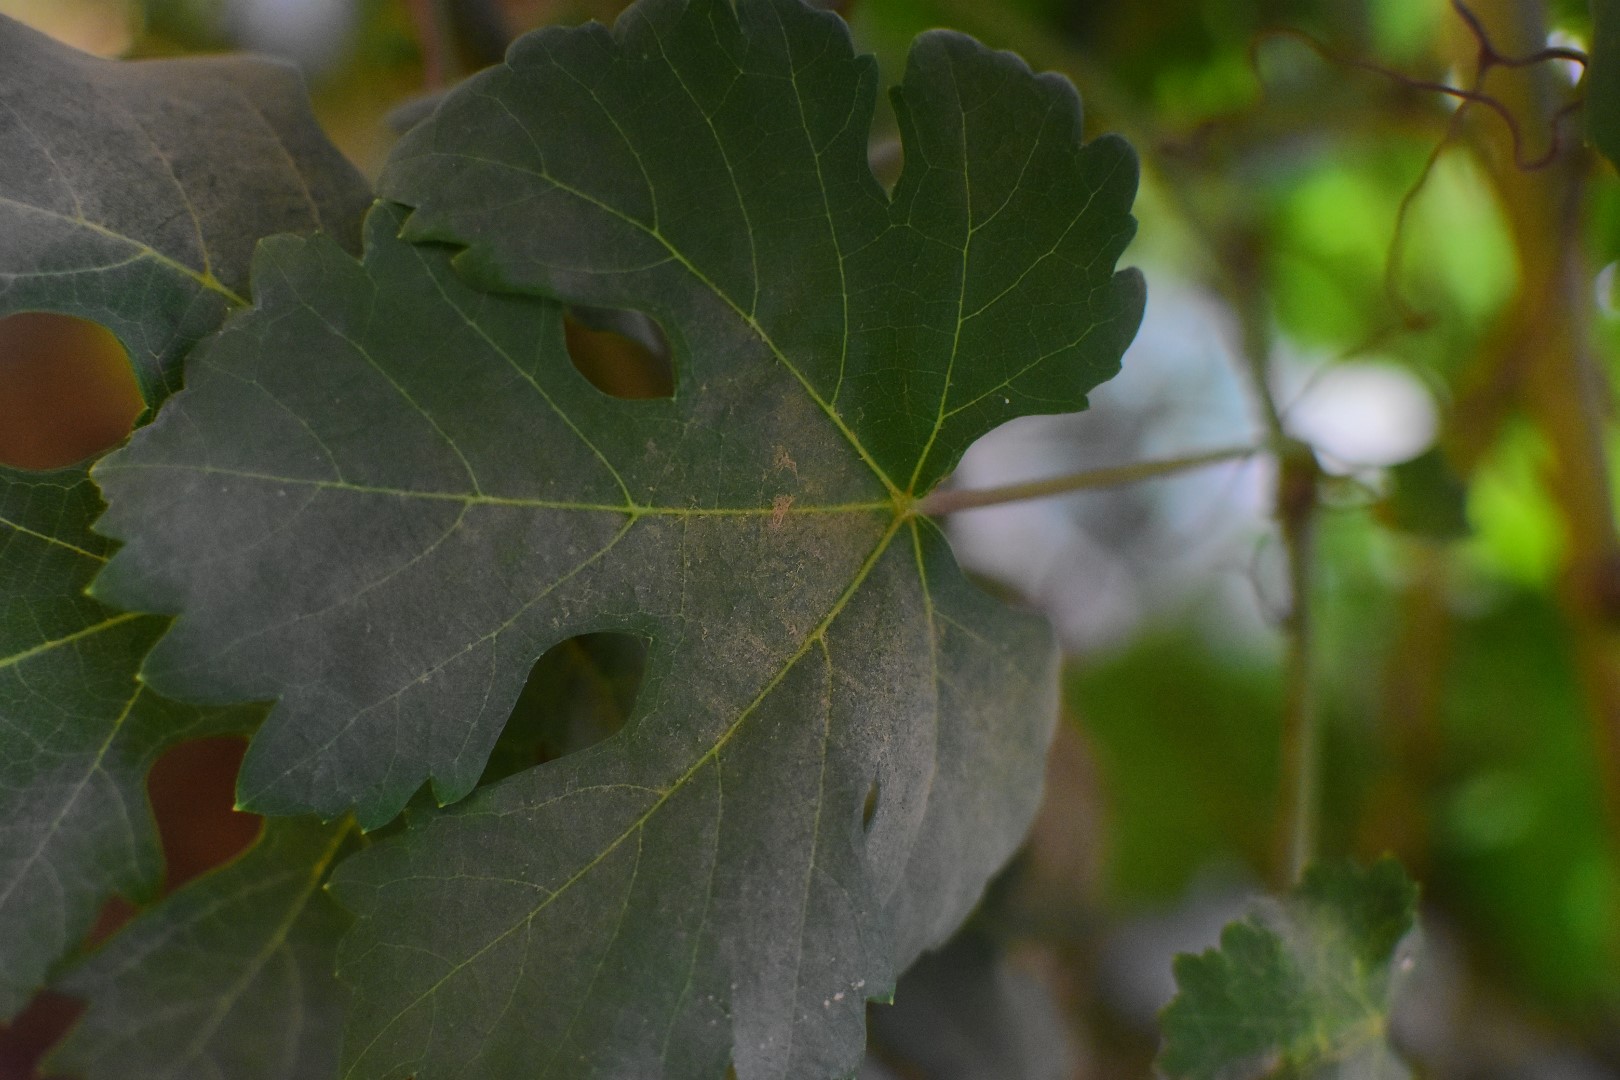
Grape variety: Aswud Balad